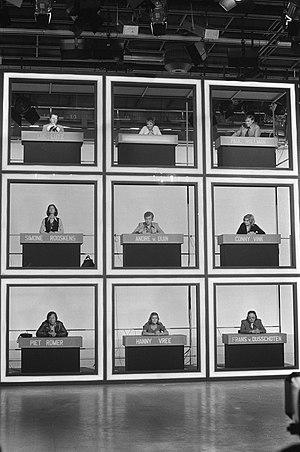
L'Académie des neuf est un jeu télévisé français diffusé en France sur Antenne 2 à partir du 13 septembre 1982. Produite par Harmony Gold, l'émission reste sur Antenne 2 jusqu'en juin 1987 avant d'être diffusée sur Canal+ du 10 septembre 1987 au 8 décembre 1987.